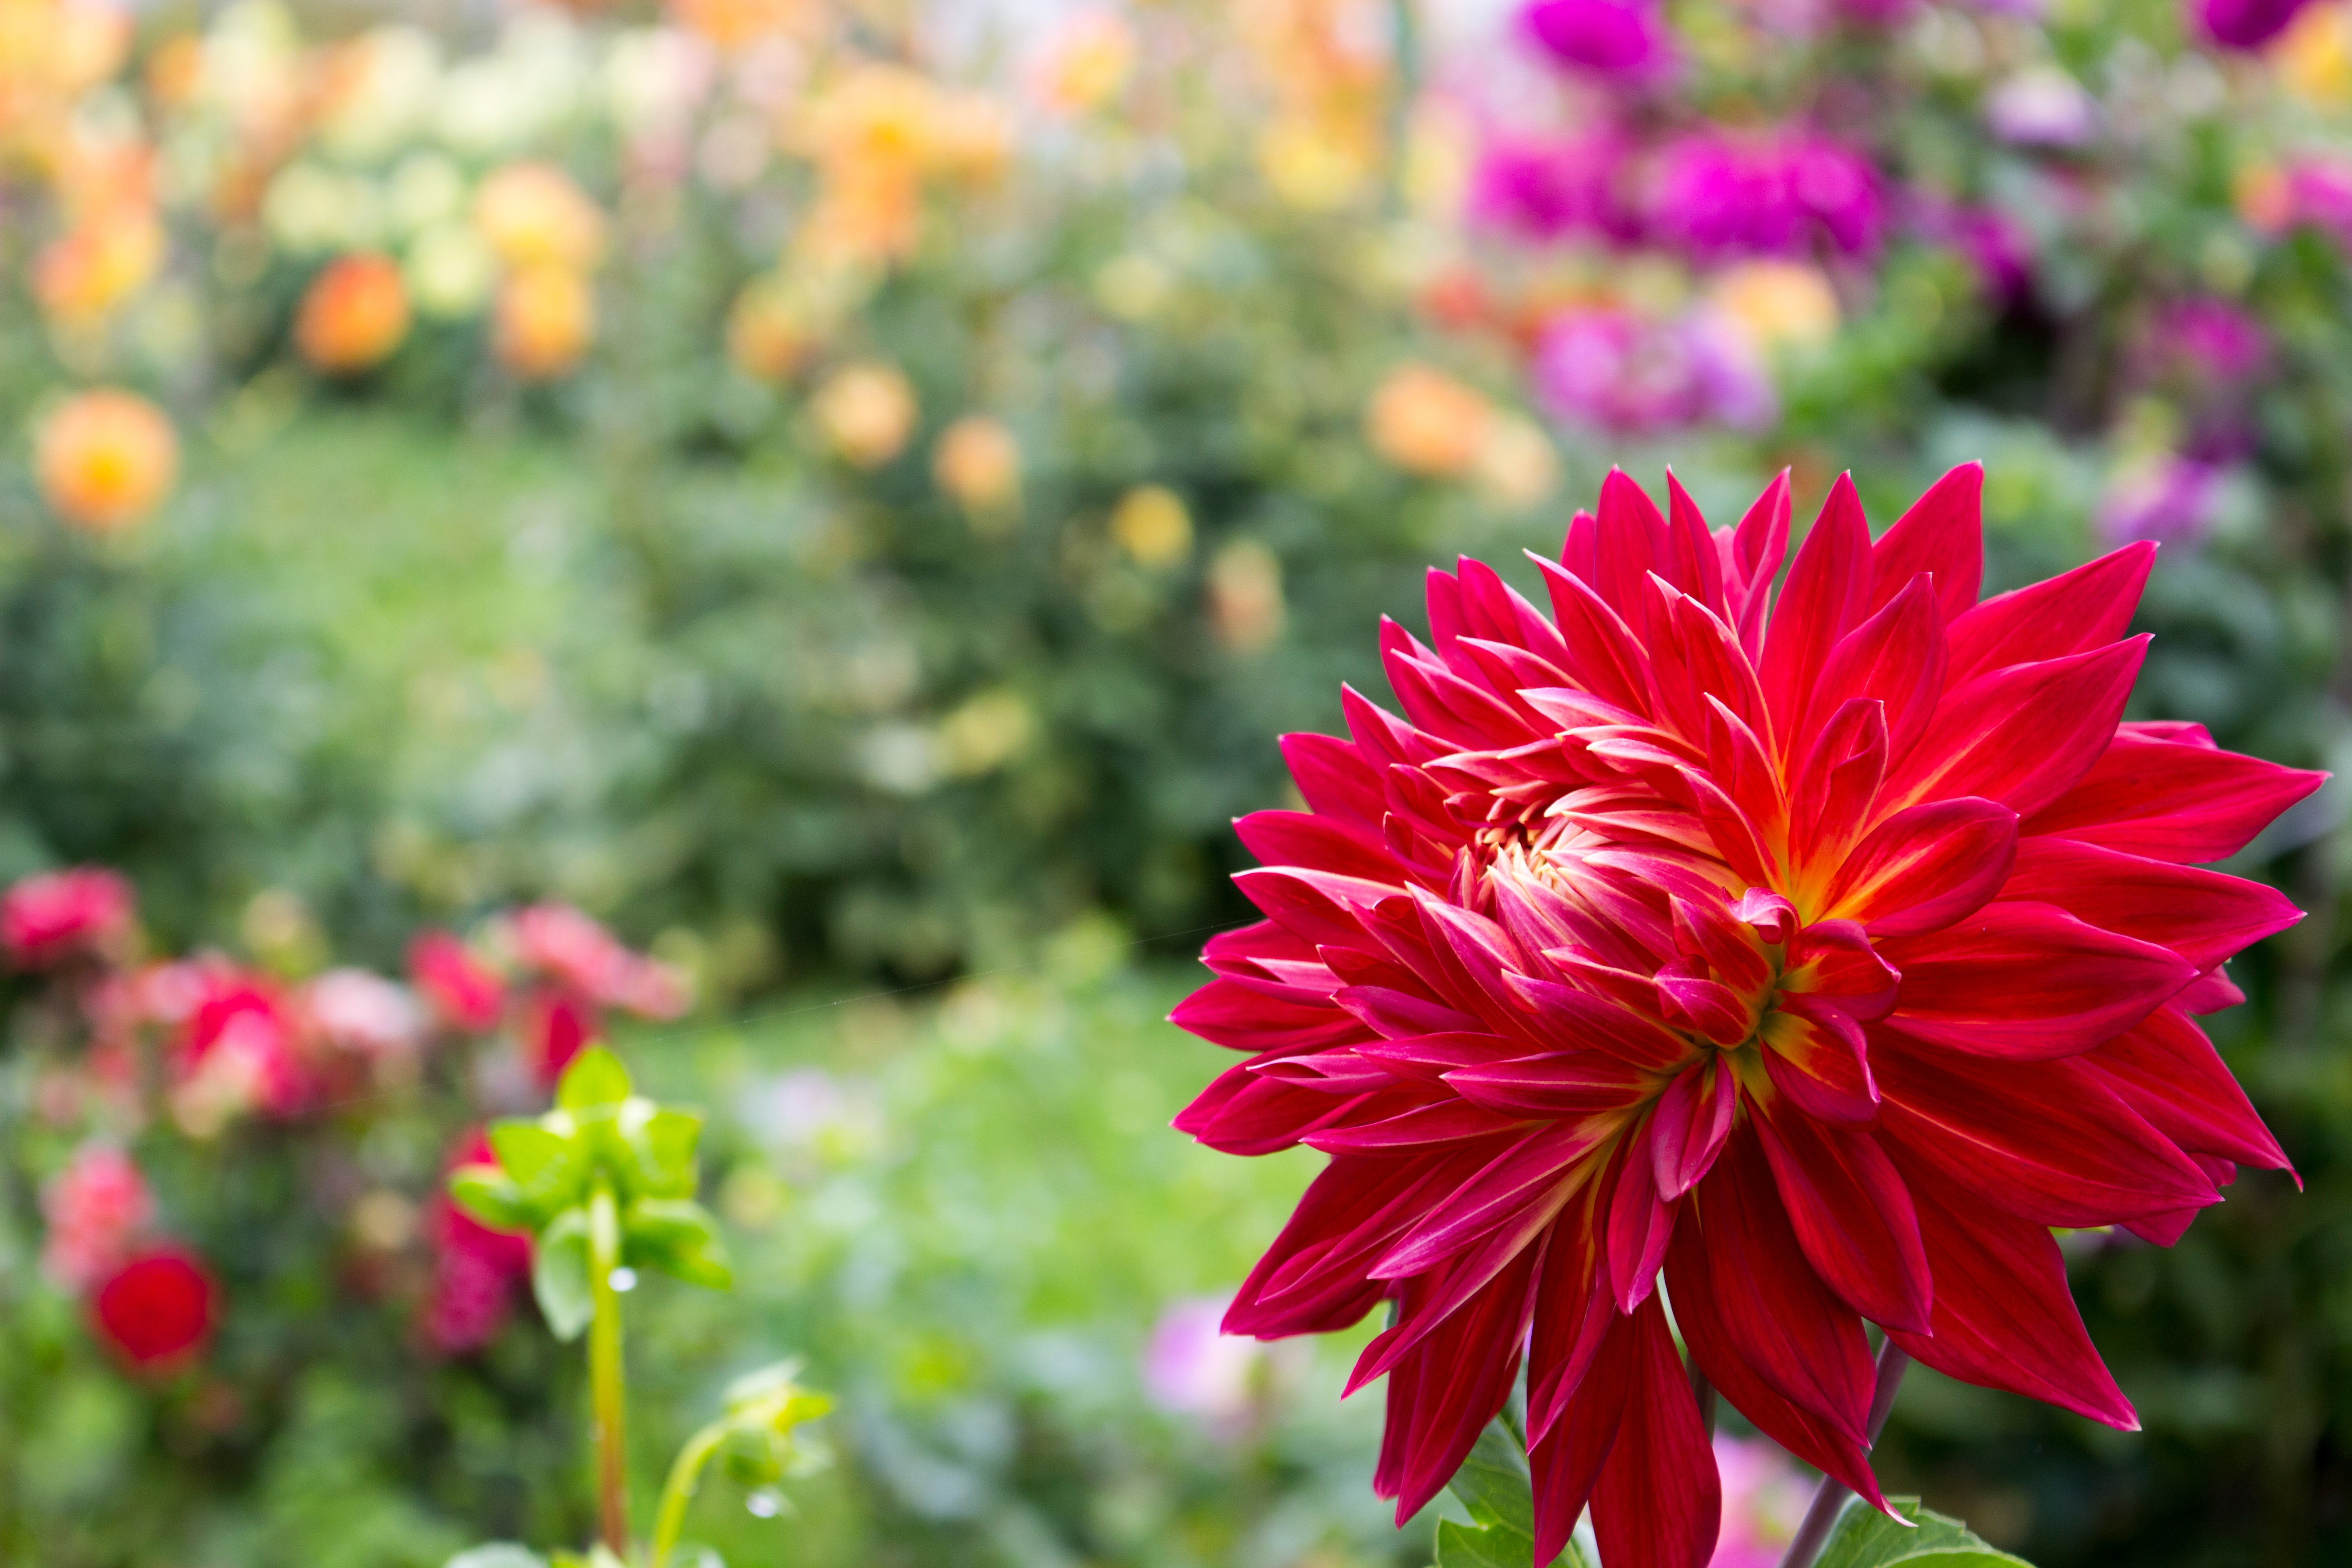
plant, field, meadow, flower, petal, botany, flora, wildflower, dahlia, macro photography, flowering plant, daisy family, annual plant, land plant, garden cosmos